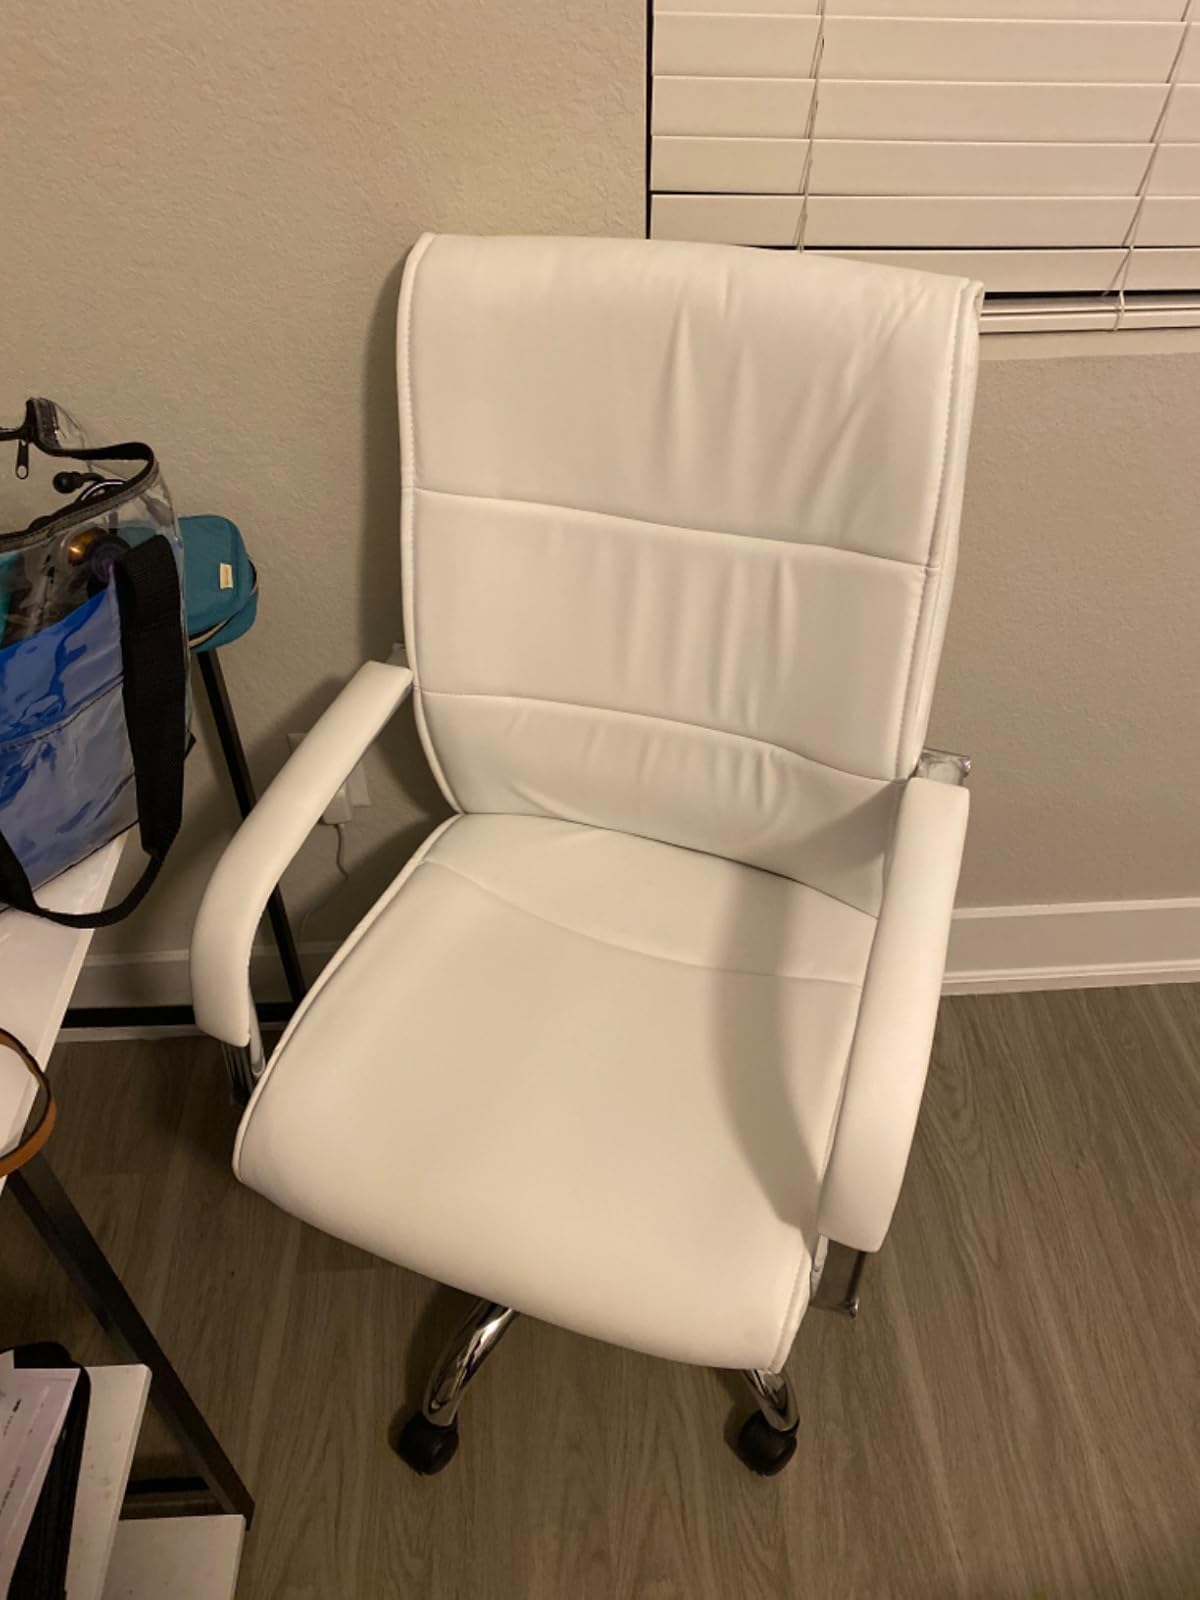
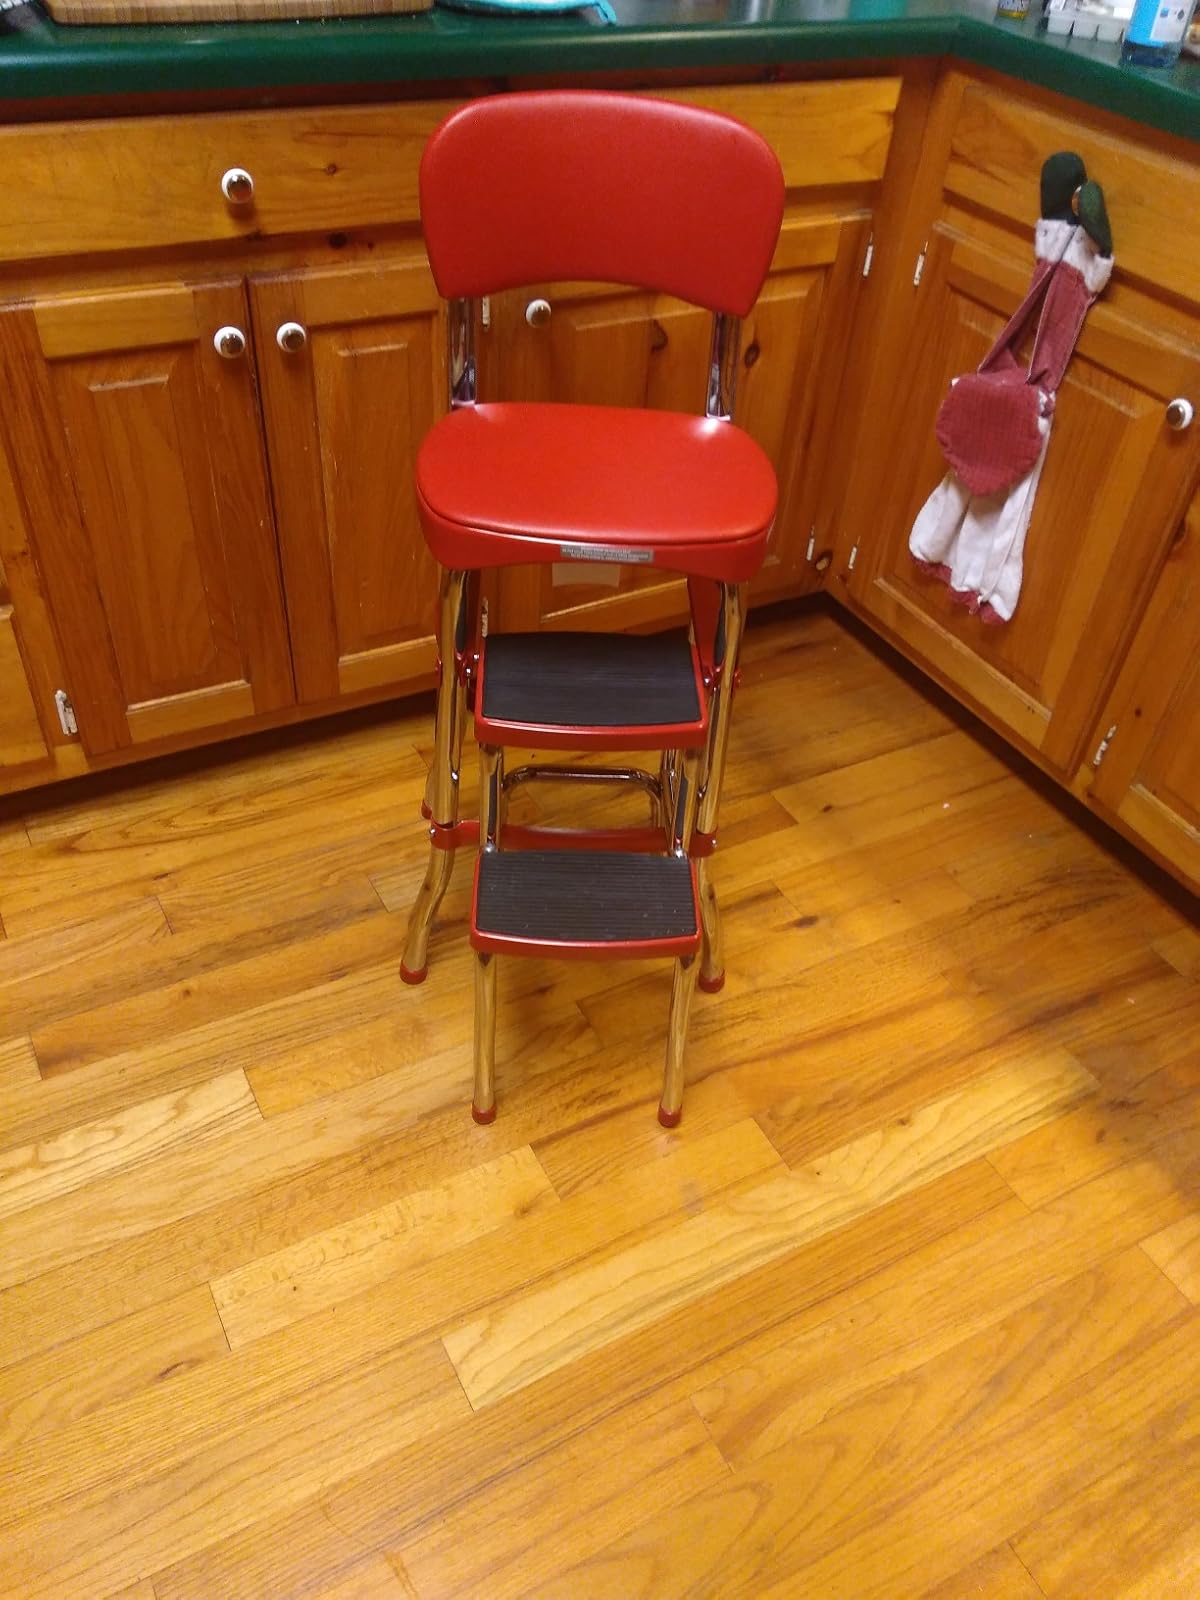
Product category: items_chair
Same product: no